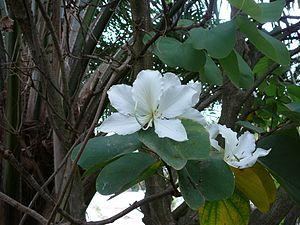
Bauhinia variegata, l'Arbre à fleurs d'orchidées, est un arbre de la famille des Fabaceae originaire d'Inde et de Birmanie.